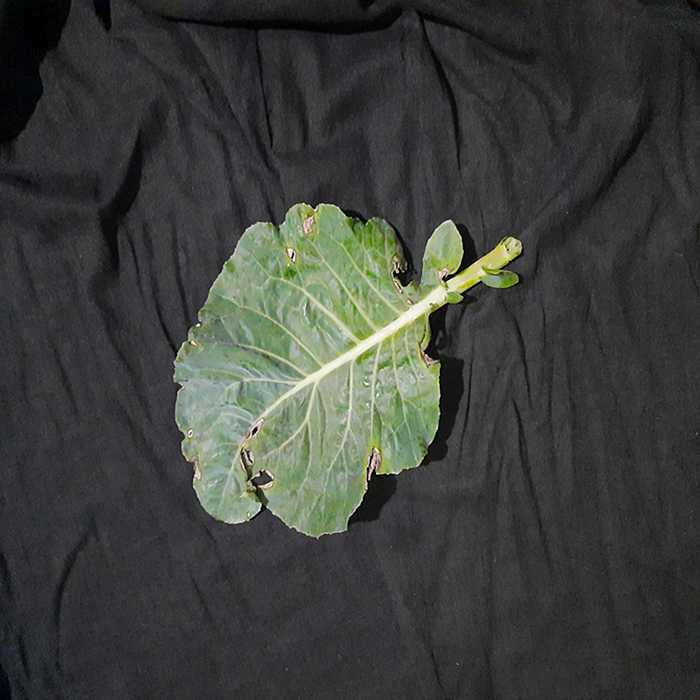
Plant: Cauliflower
Label: Downy mildew